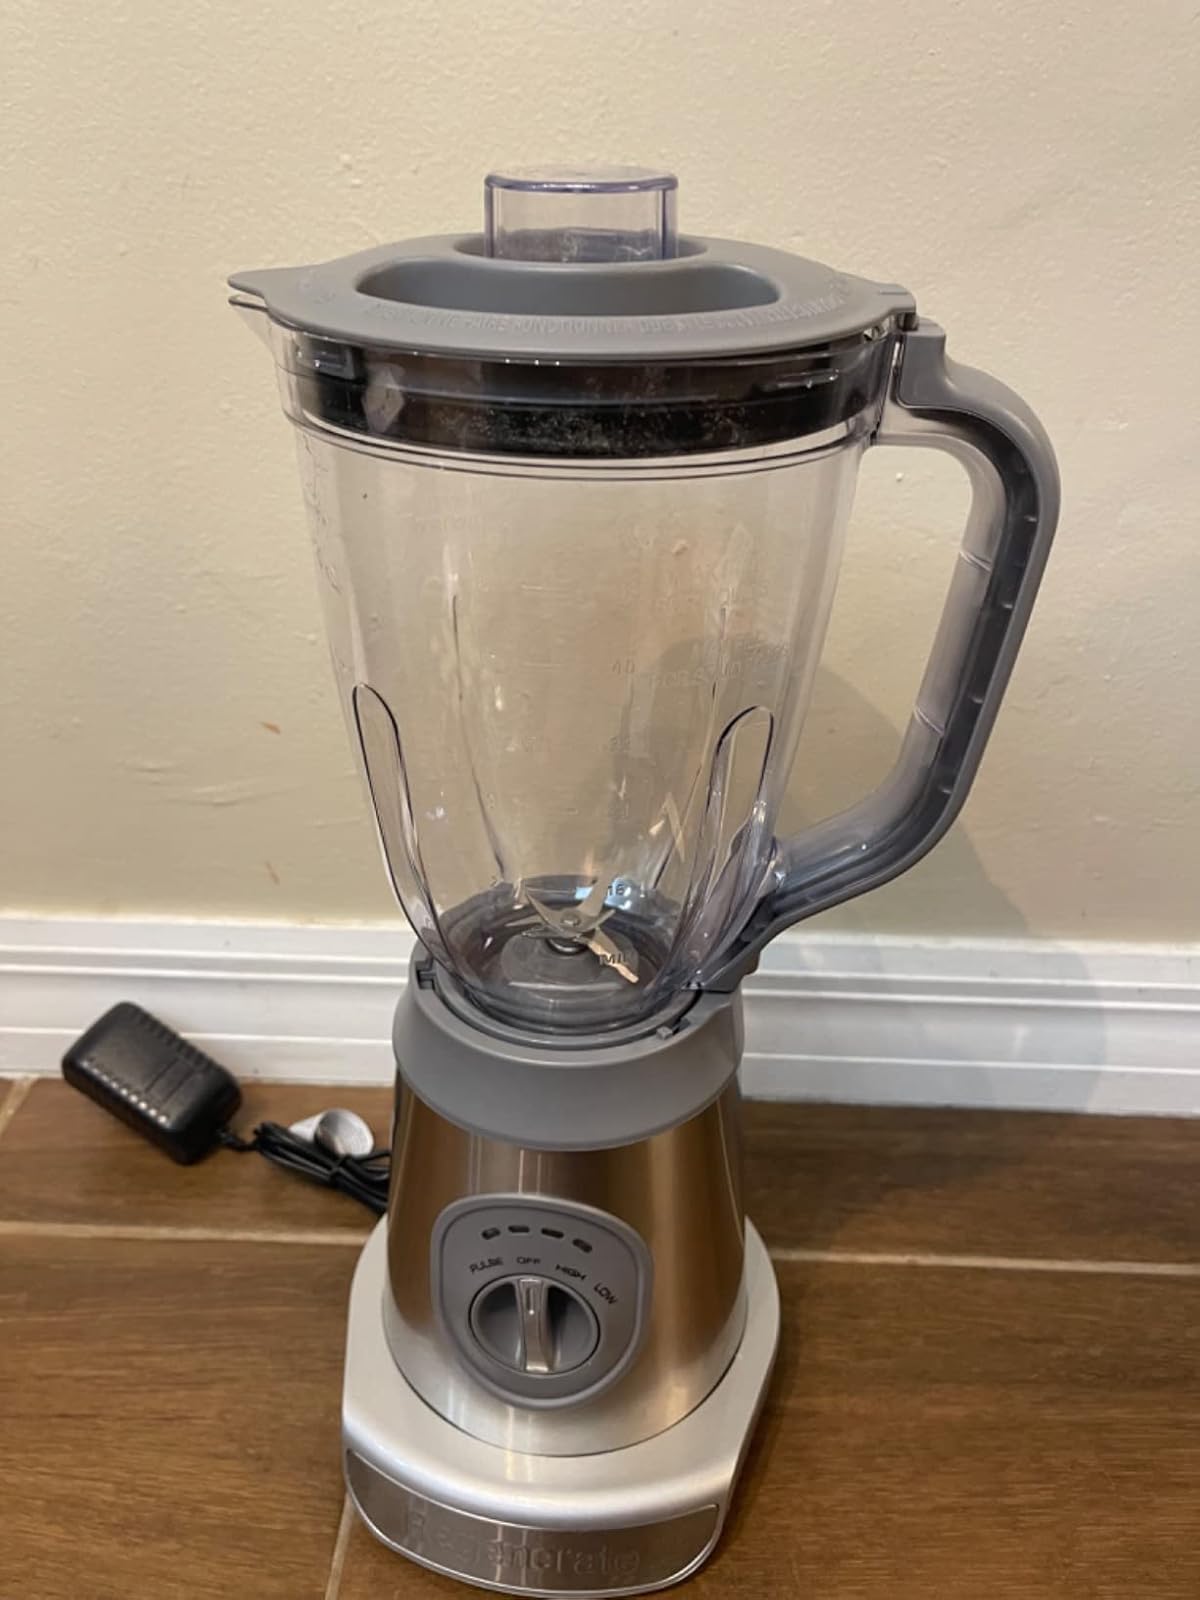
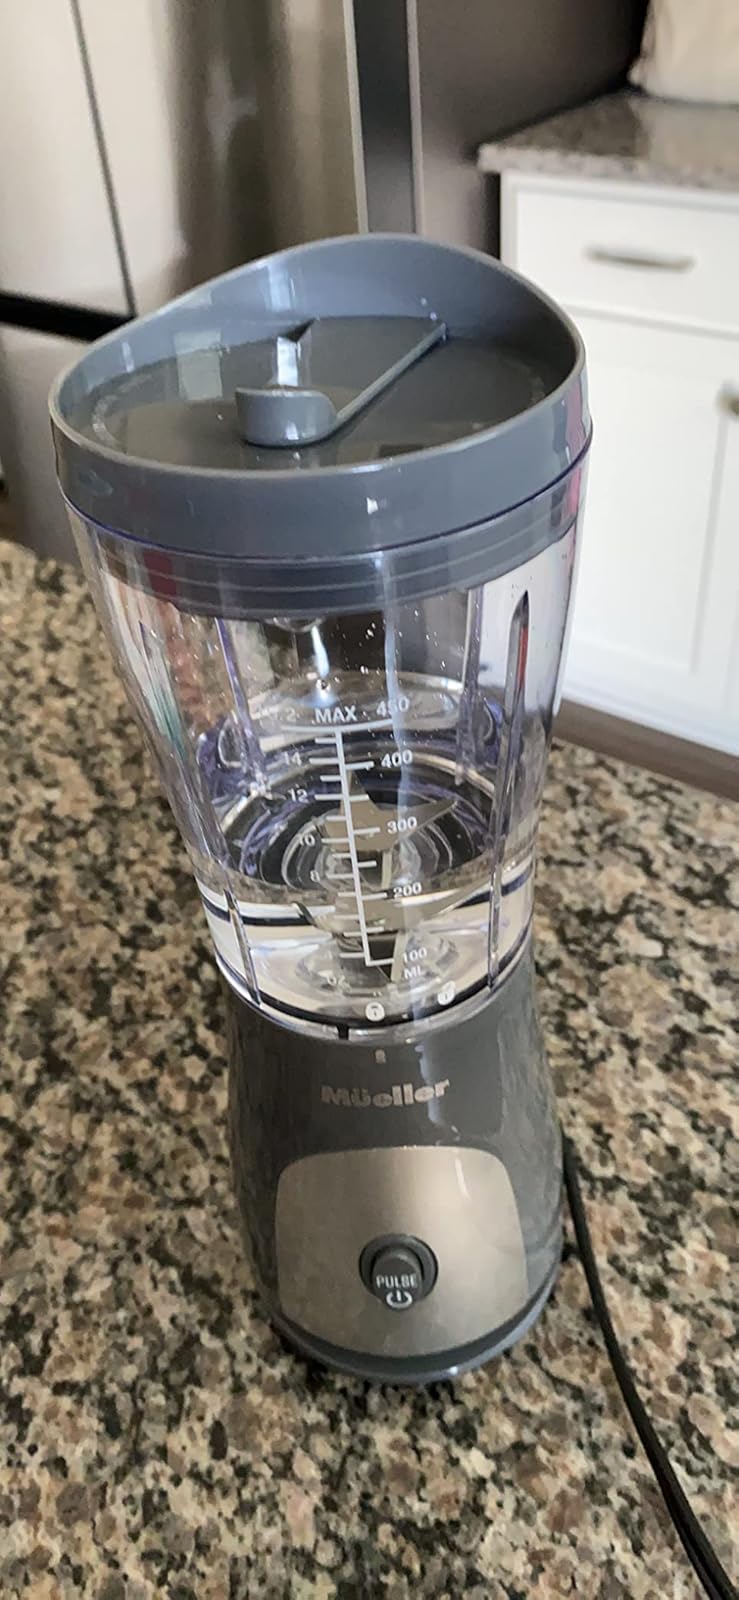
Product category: items_blender
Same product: no